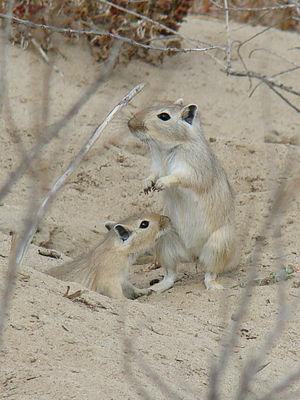
La Grande gerbille est la seule espèce du genre Rhombomys. Ce rongeur de la famille des Muridés est une gerbille localisée en Asie centrale : Iran, Afghanistan, Kazakhstan, ouest du Pakistan et sud de la Mongolie. C'est la plus grande des gerbilles, avec un corps qui mesure de 15 à 20 cm plus une queue qui peut mesurer 13 cm de long.